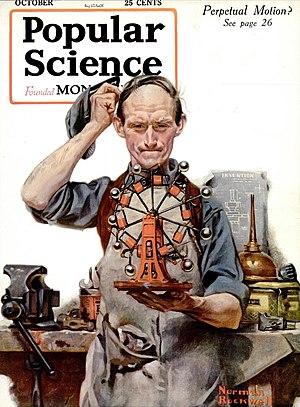
Le mouvement perpétuel désigne l'idée d'un mouvement, au sein d'un système, capable de durer indéfiniment sans apport extérieur d'énergie ou de matière, ni transformation irréversible du système.
La paranoïa, dans cette langue et à l'origine, dans la poésie grecque, indique simplement quelque chose qui est contre l'entendement. À partir du début du XIXᵉ siècle, appropriée par la psychiatrie naissante, la paranoïa indique un trouble mental manifesté par des difficultés relationnelles, des troubles du comportement et un sentiment de persécution pouvant aller jusqu'à un point d'irrationalité et de délire. La pensée paranoïaque inclut typiquement des croyances de persécution liées à une menace perçue comme provenant des individus : jalousie, délires, etc. et de sentiments de mégalomanie dus à l'aberration de la pensée.
Popular Science, ou PopSci, est un magazine trimestriel américain de vulgarisation scientifique qui a été fondé en 1872. Ce magazine a gagné plusieurs prix, dont des ASME awards pour l'excellence journalistique en 2003 et 2004.